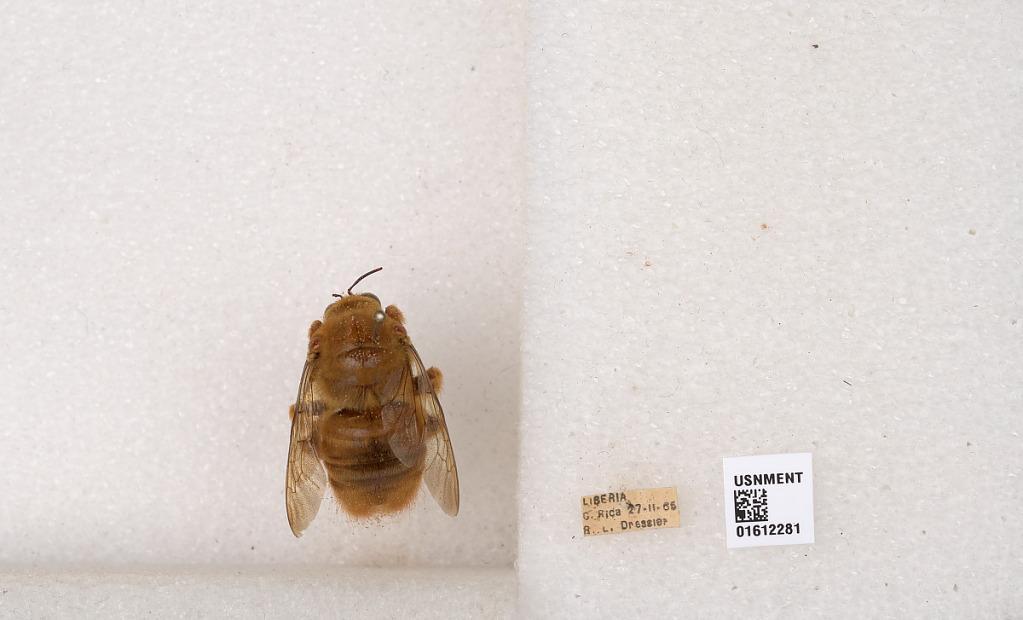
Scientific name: Xylocopa
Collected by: R. Dressler
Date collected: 1965-2-27
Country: Costa Rica
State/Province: Guanacaste
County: Liberia
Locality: Liberia